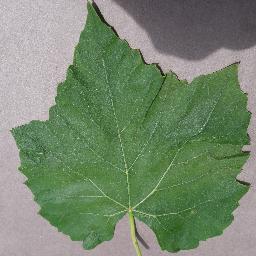
Label: Grape___healthy